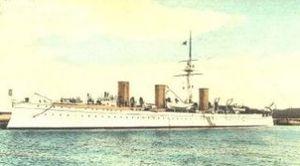
Nikolaï Ottovitch von Essen, né le 11 décembre 1860 à Saint-Pétersbourg et mort le 7 mai 1915 à Revel, aujourd'hui Tallinn, est un amiral germano-balte, sujet de l'Empire russe. Il est le fils d’Otto von Essen.
Le Novik, en russe: Новик, en français : Ours, était un croiseur protégé de la Marine impériale de Russie qui prit part à la Guerre russo-japonaise de 1904-1905. Capturé par les Japonais en 1904, il servit dans la Marine impériale japonaise sous le nom d’IJN Suzuya.